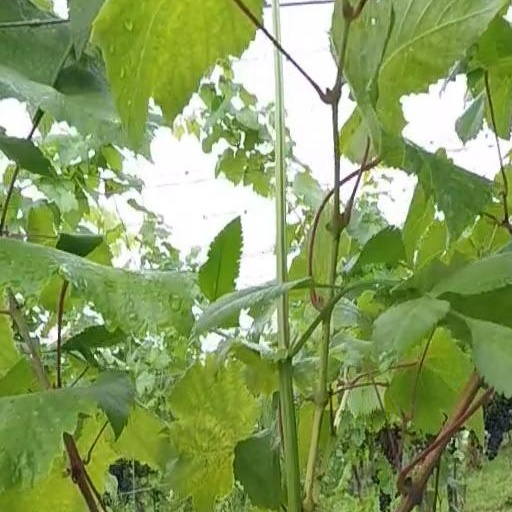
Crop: grape